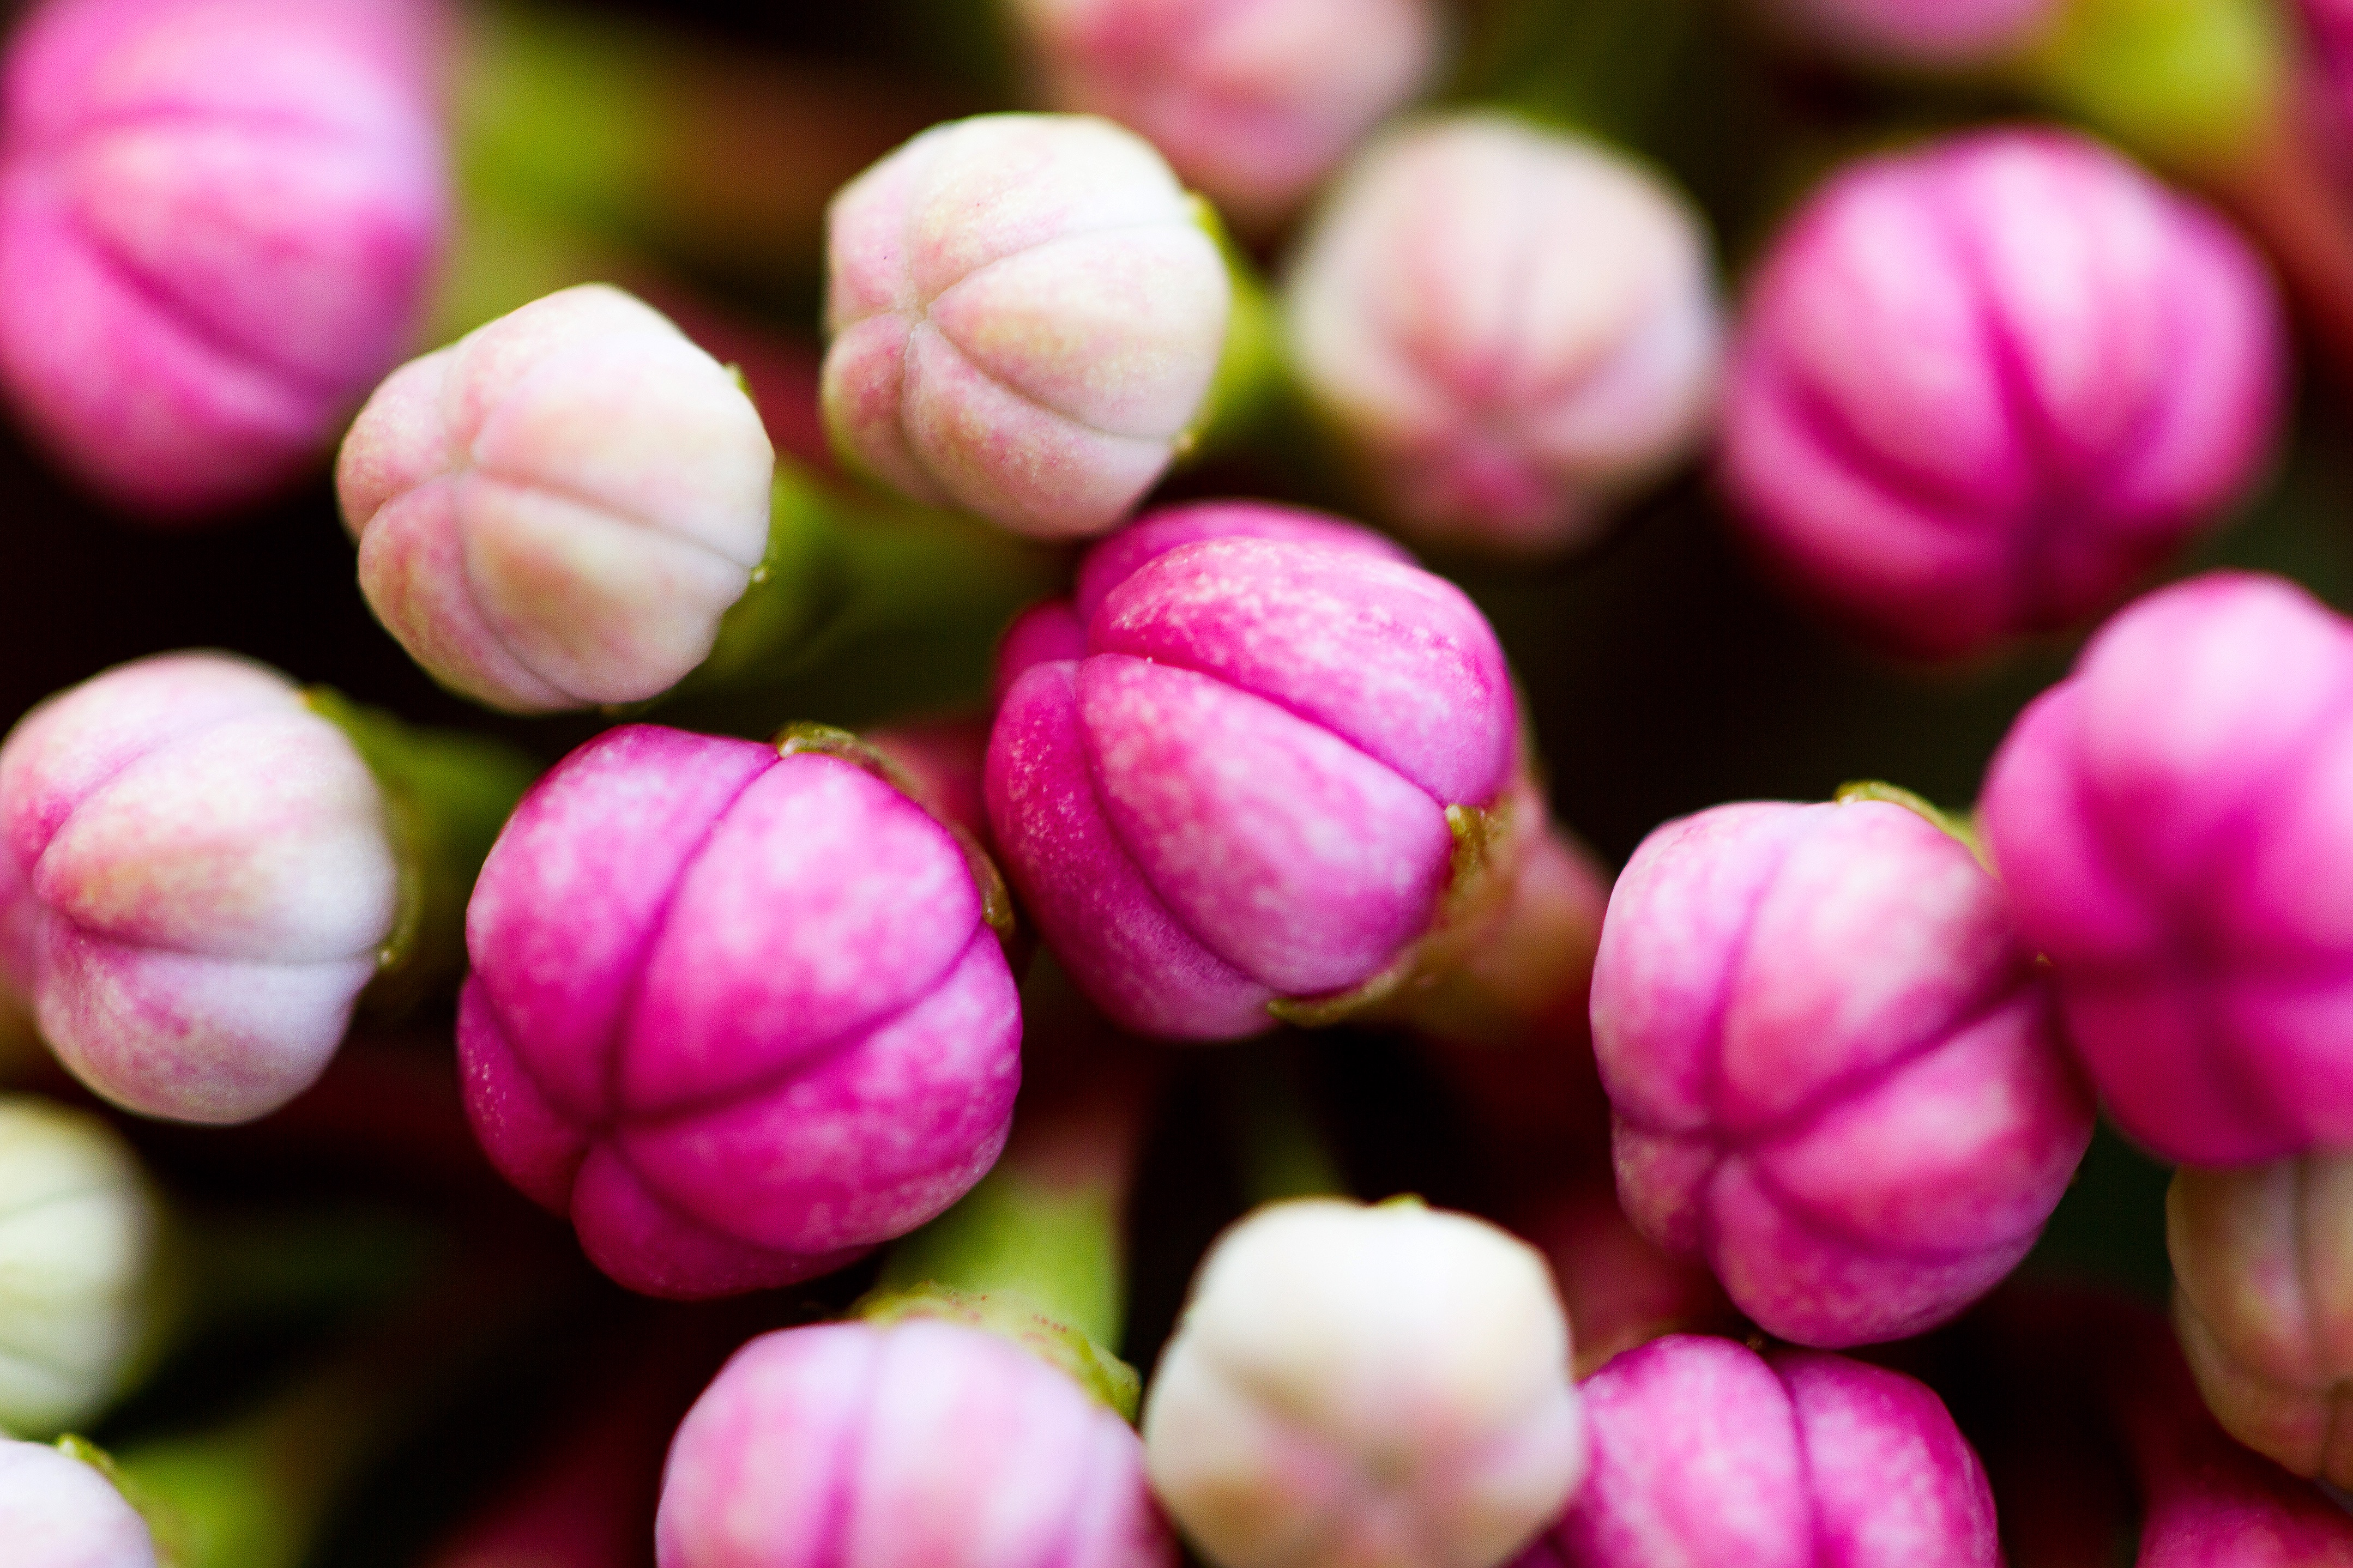
blossom, plant, leaf, flower, petal, food, produce, pink, flora, close up, bud, macro photography, flowering plant, land plant